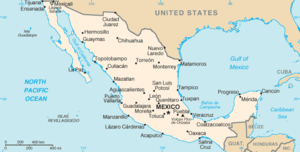
Ceci est la Liste des villes jumelées du Mexique ayant des liens permanents avec des communautés locales dans d'autres pays. Dans la plupart des cas, en particulier quand elle est officialisée par le gouvernement local, l'association est connue comme « jumelage ». La plupart des endroits sont des villes, mais cette liste comprend aussi des villages, des districts, comtés, etc., avec des liens similaires.